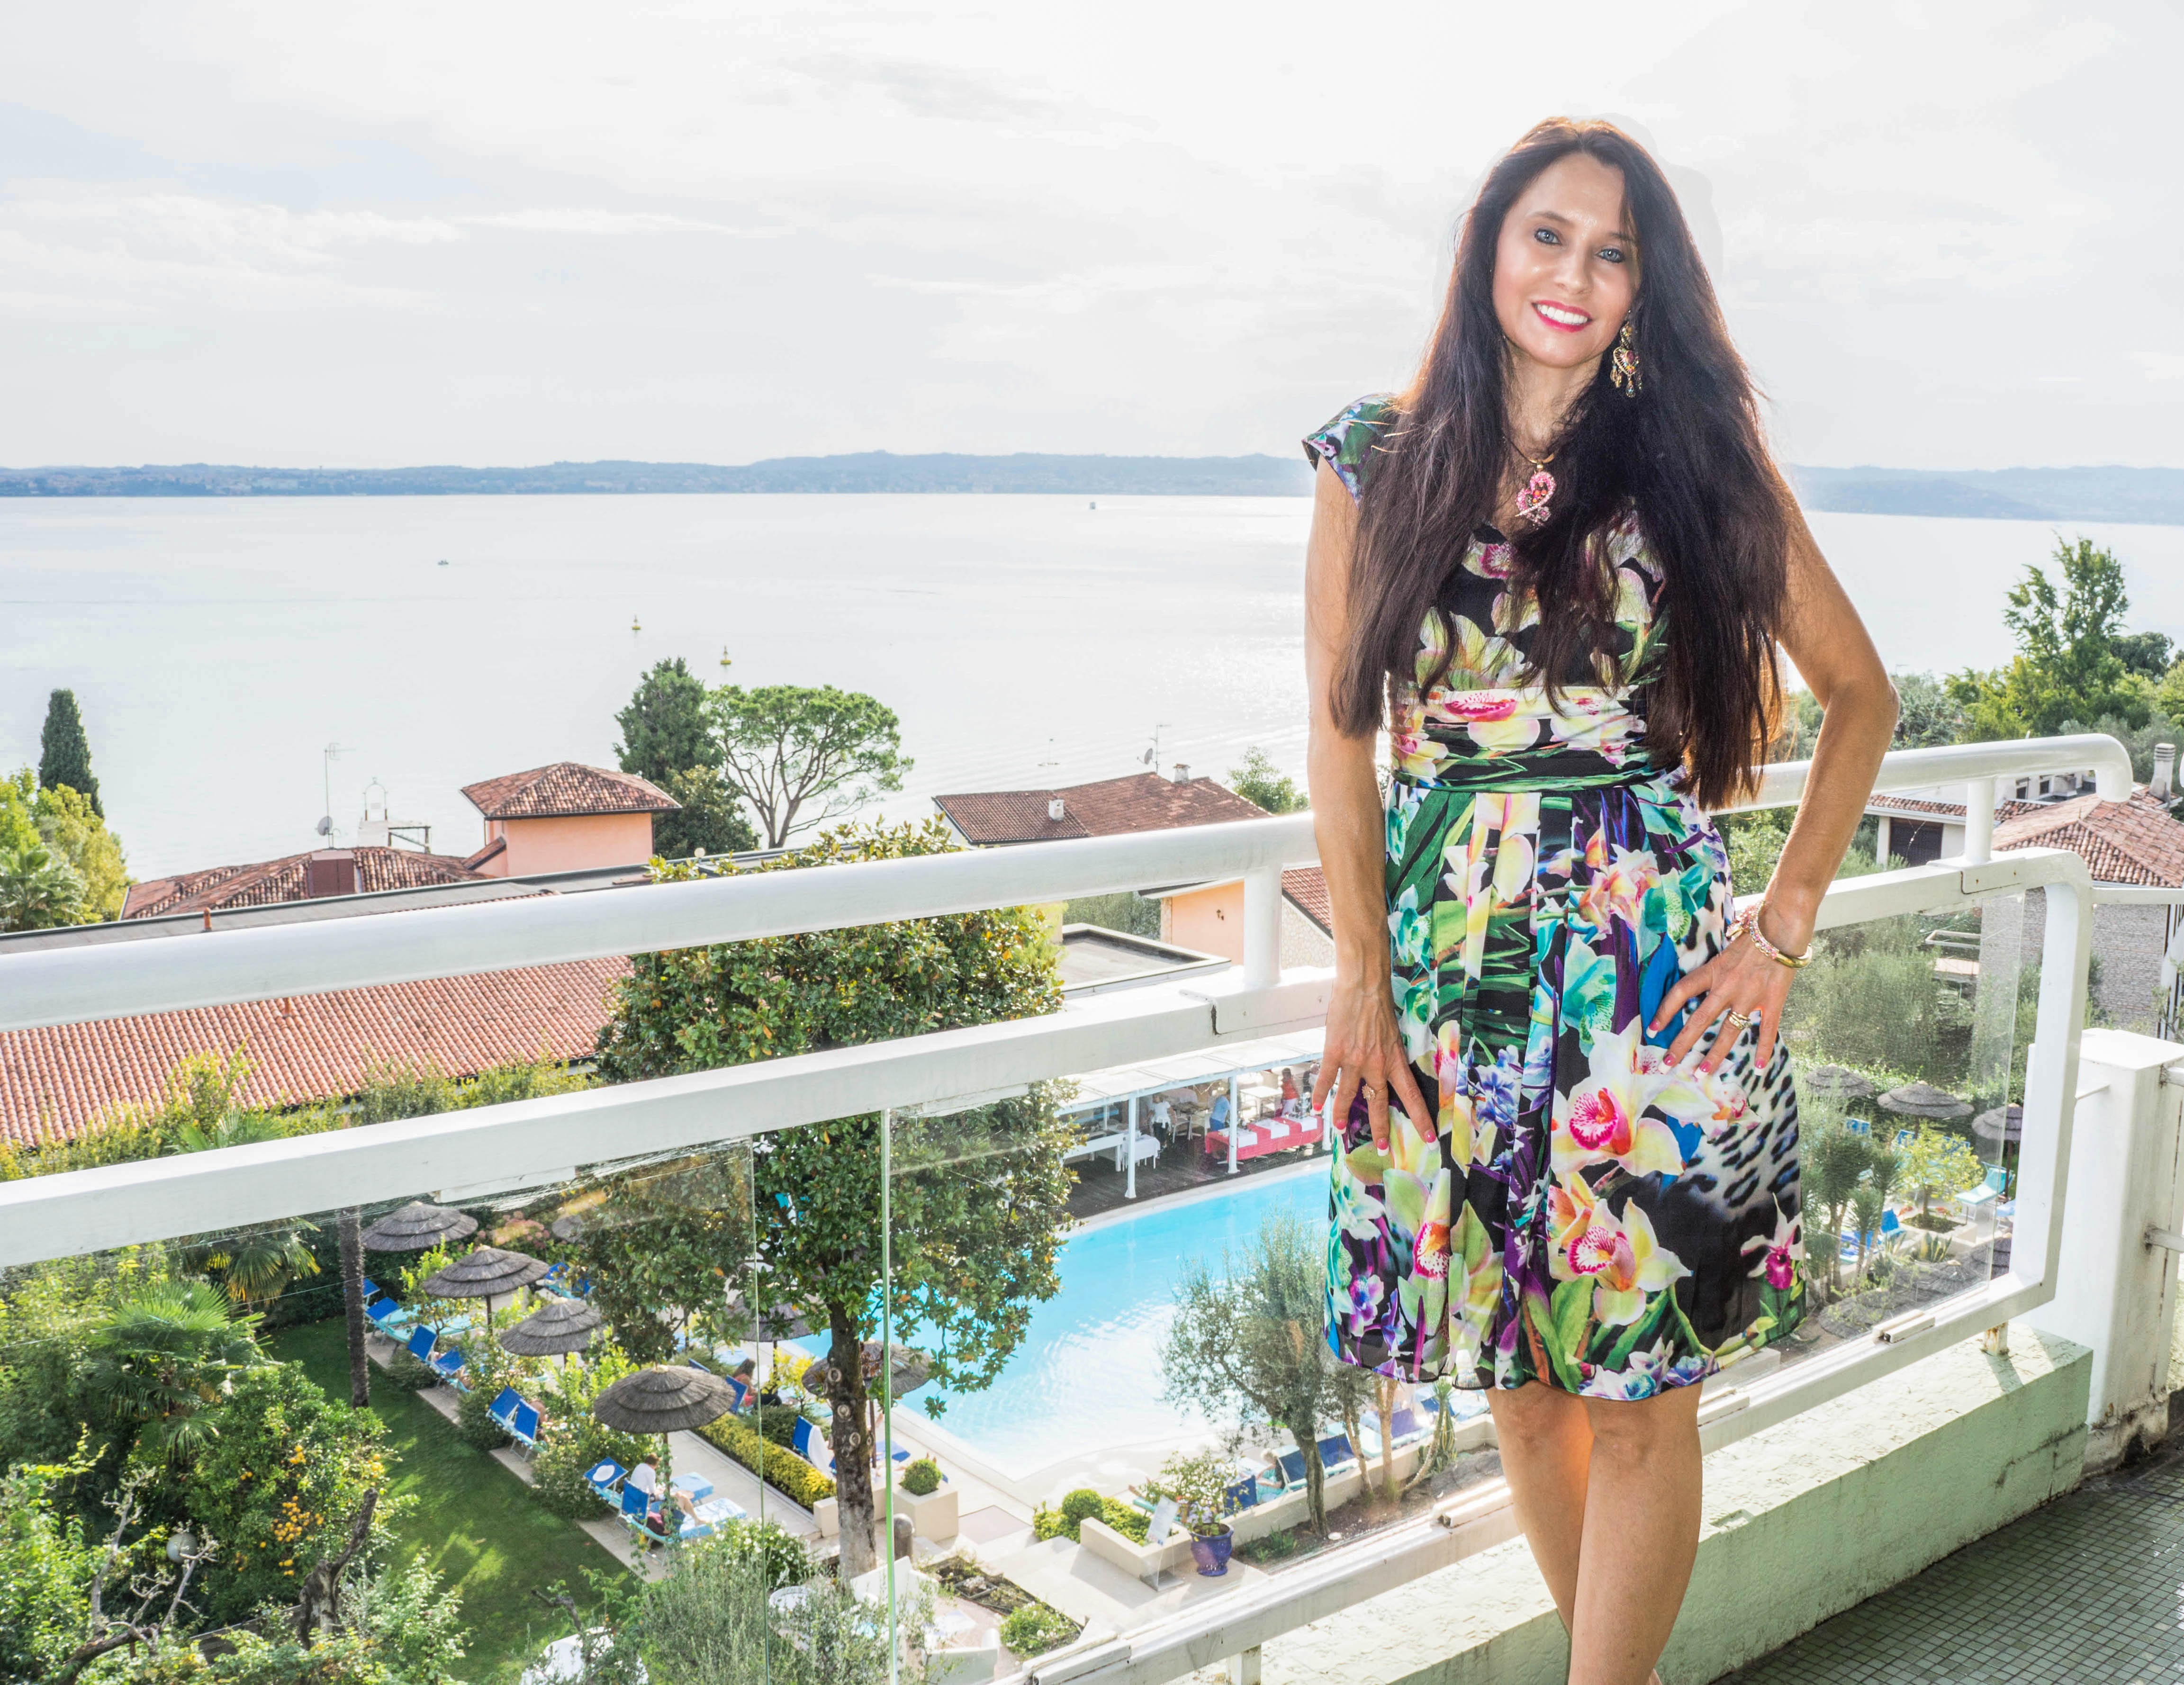
person, people, woman, hair, white, flower, view, vacation, pool, female, brunette, portrait, spring, italy, fashion, lady, leisure, smiling, makeup, dress, happy, selfie, scene, self portrait, lake garda, sirmione